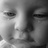
Emotion: sad